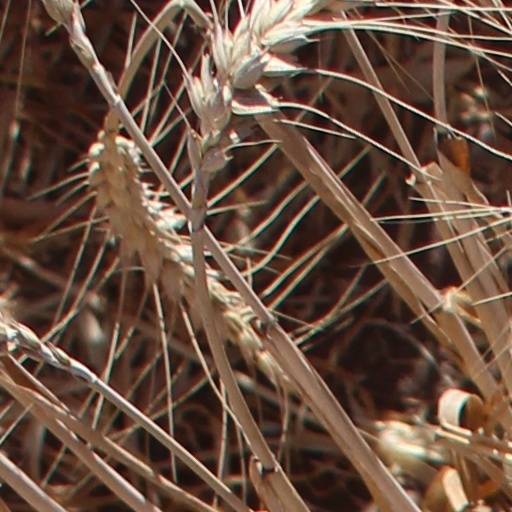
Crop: wheat